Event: Nepal Earthquake
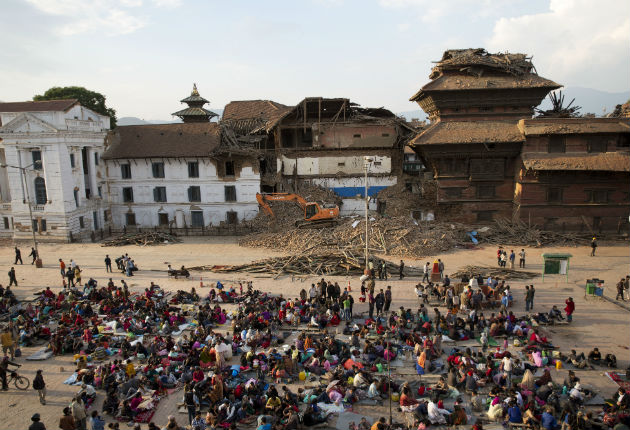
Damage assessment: damage